Retro TV

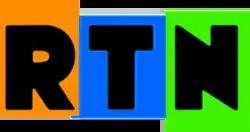
Retro Television Network logo used from July 2005 to June 2009.

The Retro Television Network (originally branded as "RTN") launched in July 2005 on select television stations owned by the Equity Broadcasting Corporation (later known as Equity Media Holdings), a chain of small (often low-powered) satellite-fed VHF and UHF television stations controlled directly from Equity's headquarters in Little Rock, Arkansas. Equity had expanded quickly with purchases of many small stations in the early 2000s, but by 2008, the company was struggling to meet its obligations.